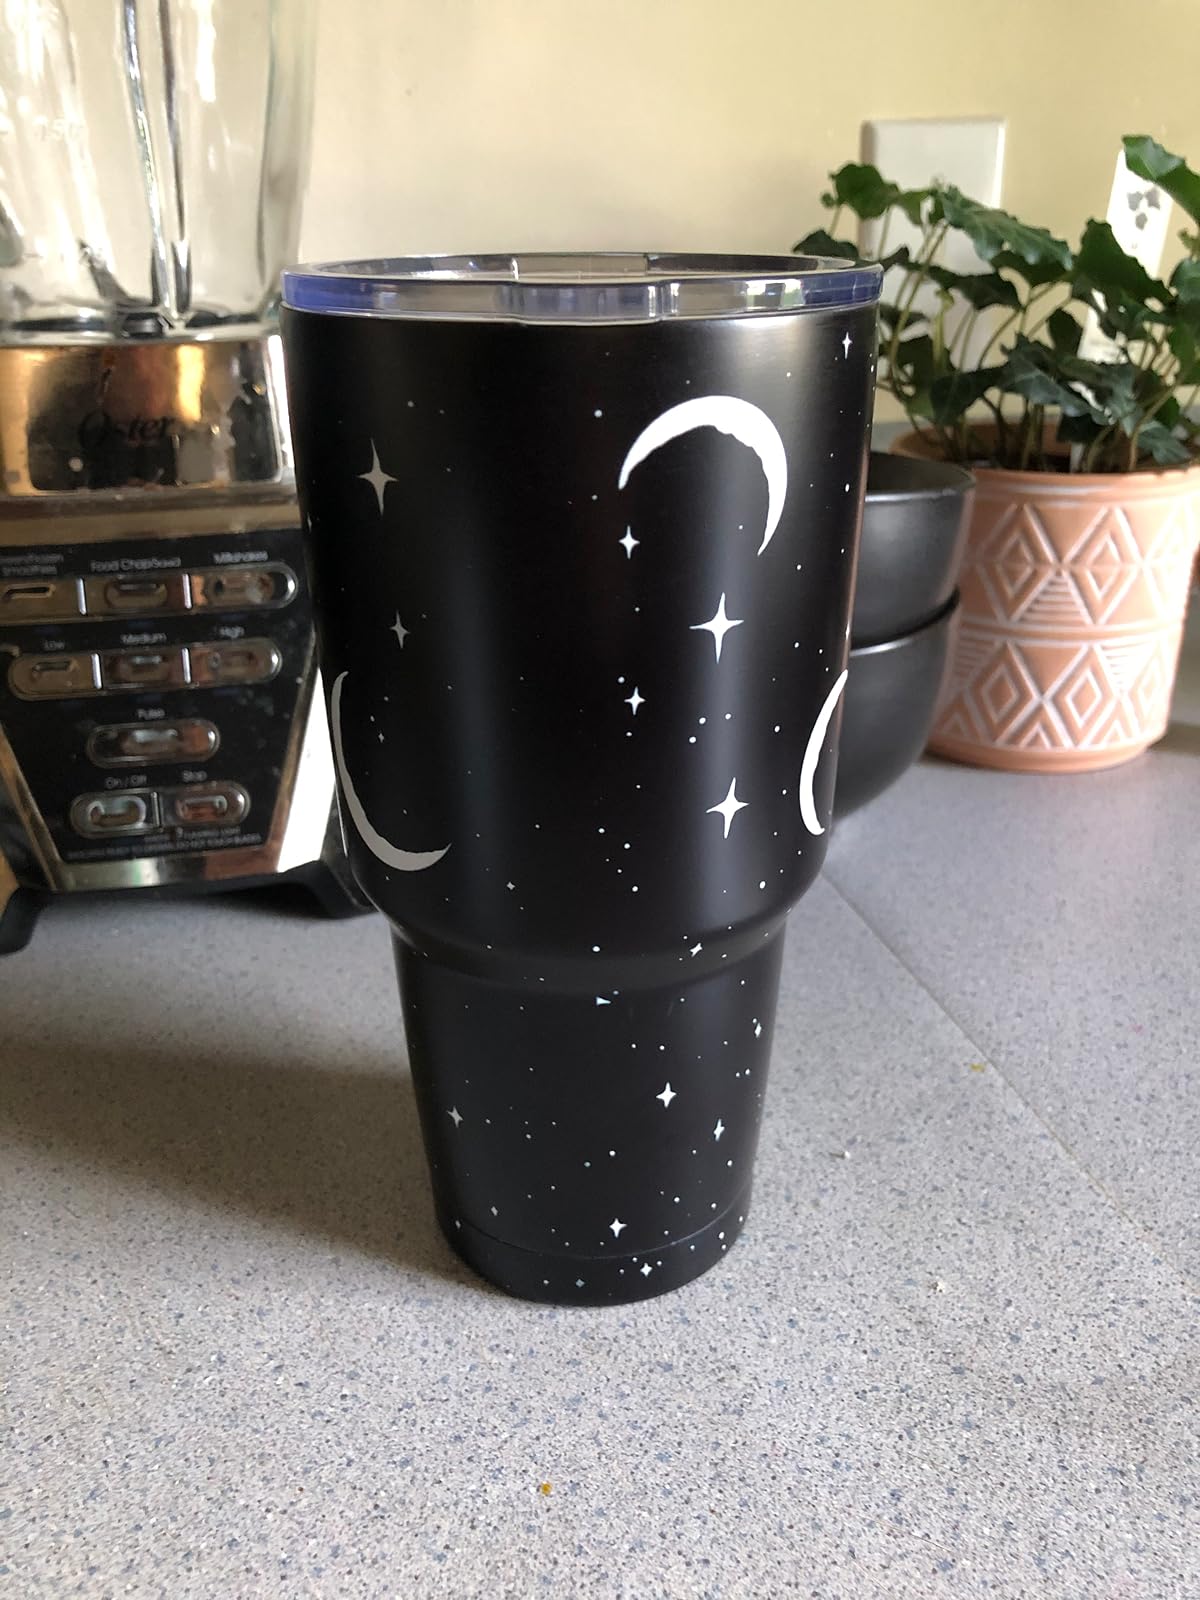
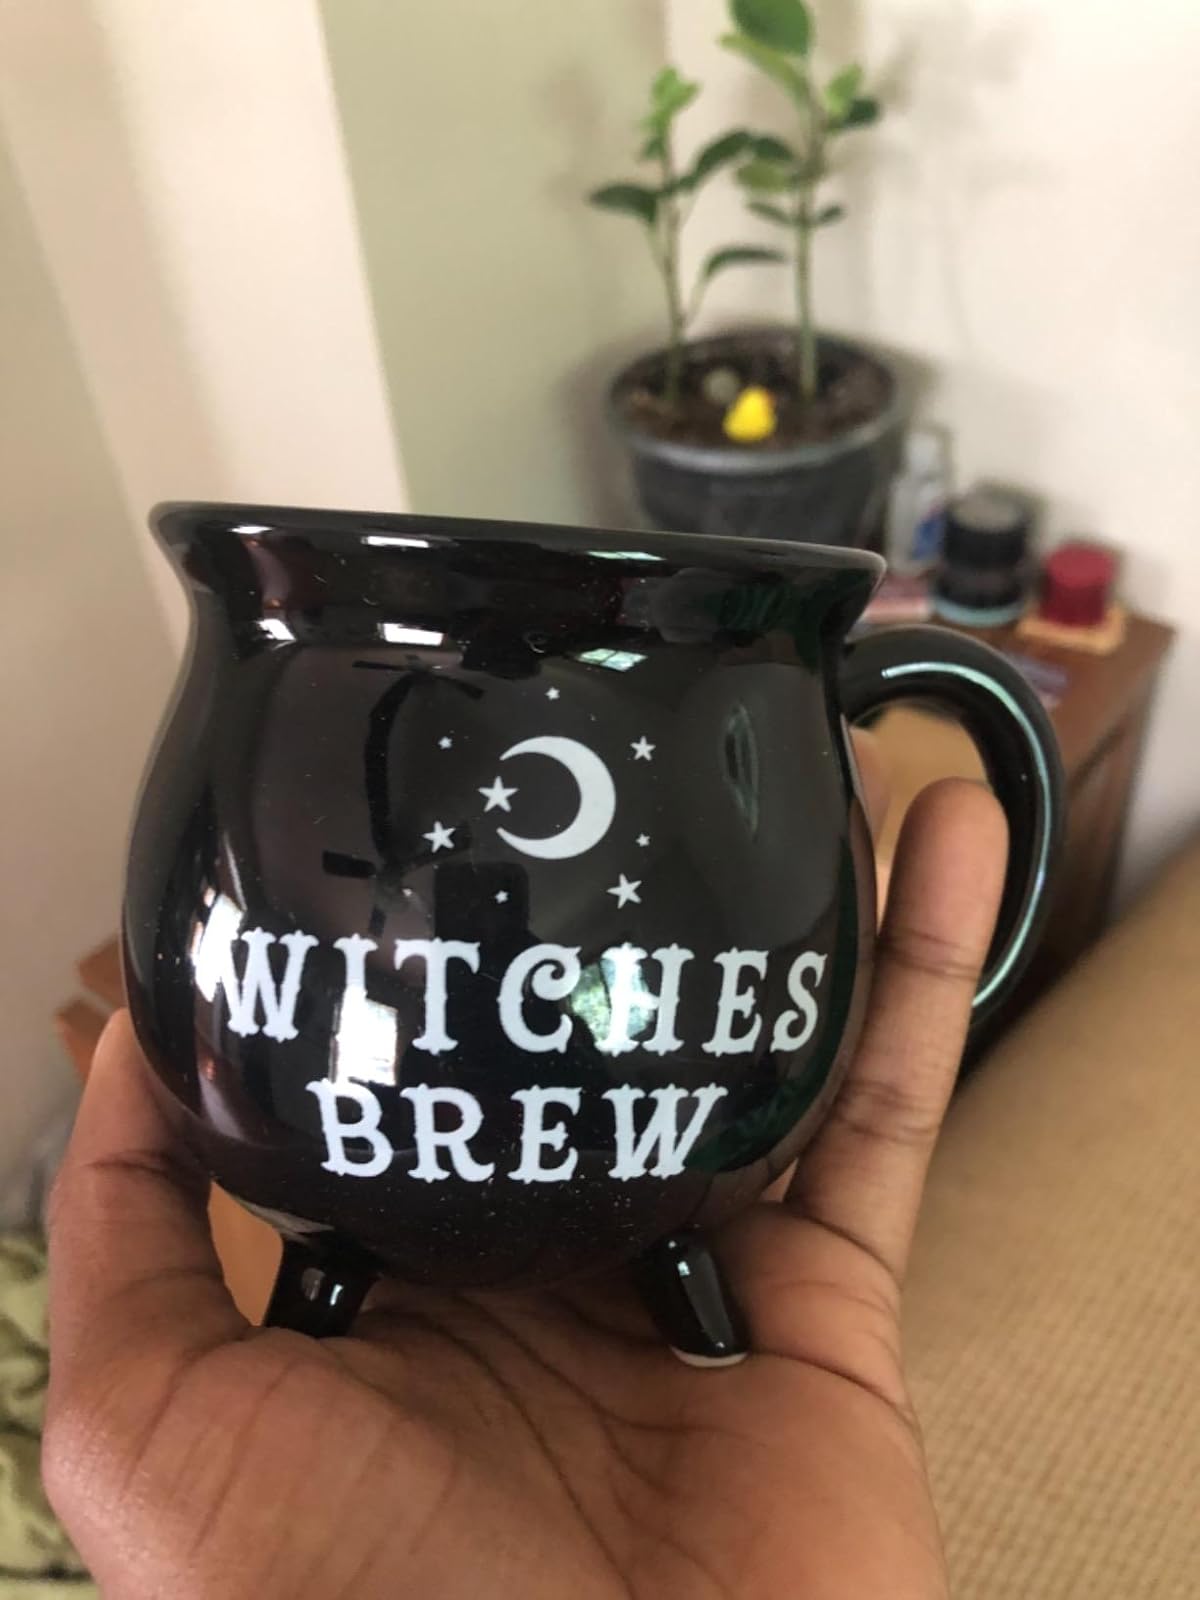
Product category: items_mug
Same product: no